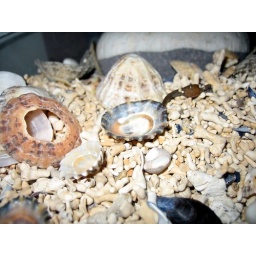
beach in a bowl